Divine right of kings

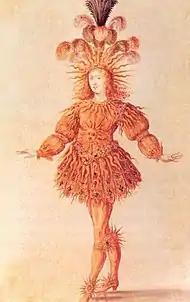
Louis XIV of France depicted as the Sun King.

Although the later Roman Empire had developed the European concept of a divine regent in Late Antiquity, Adomnan of Iona provides one of the earliest written examples of a Western medieval concept of kings ruling with divine right. He wrote of the Irish King Diarmait mac Cerbaill's assassination and claimed that divine punishment fell on his assassin for the act of violating the monarch.